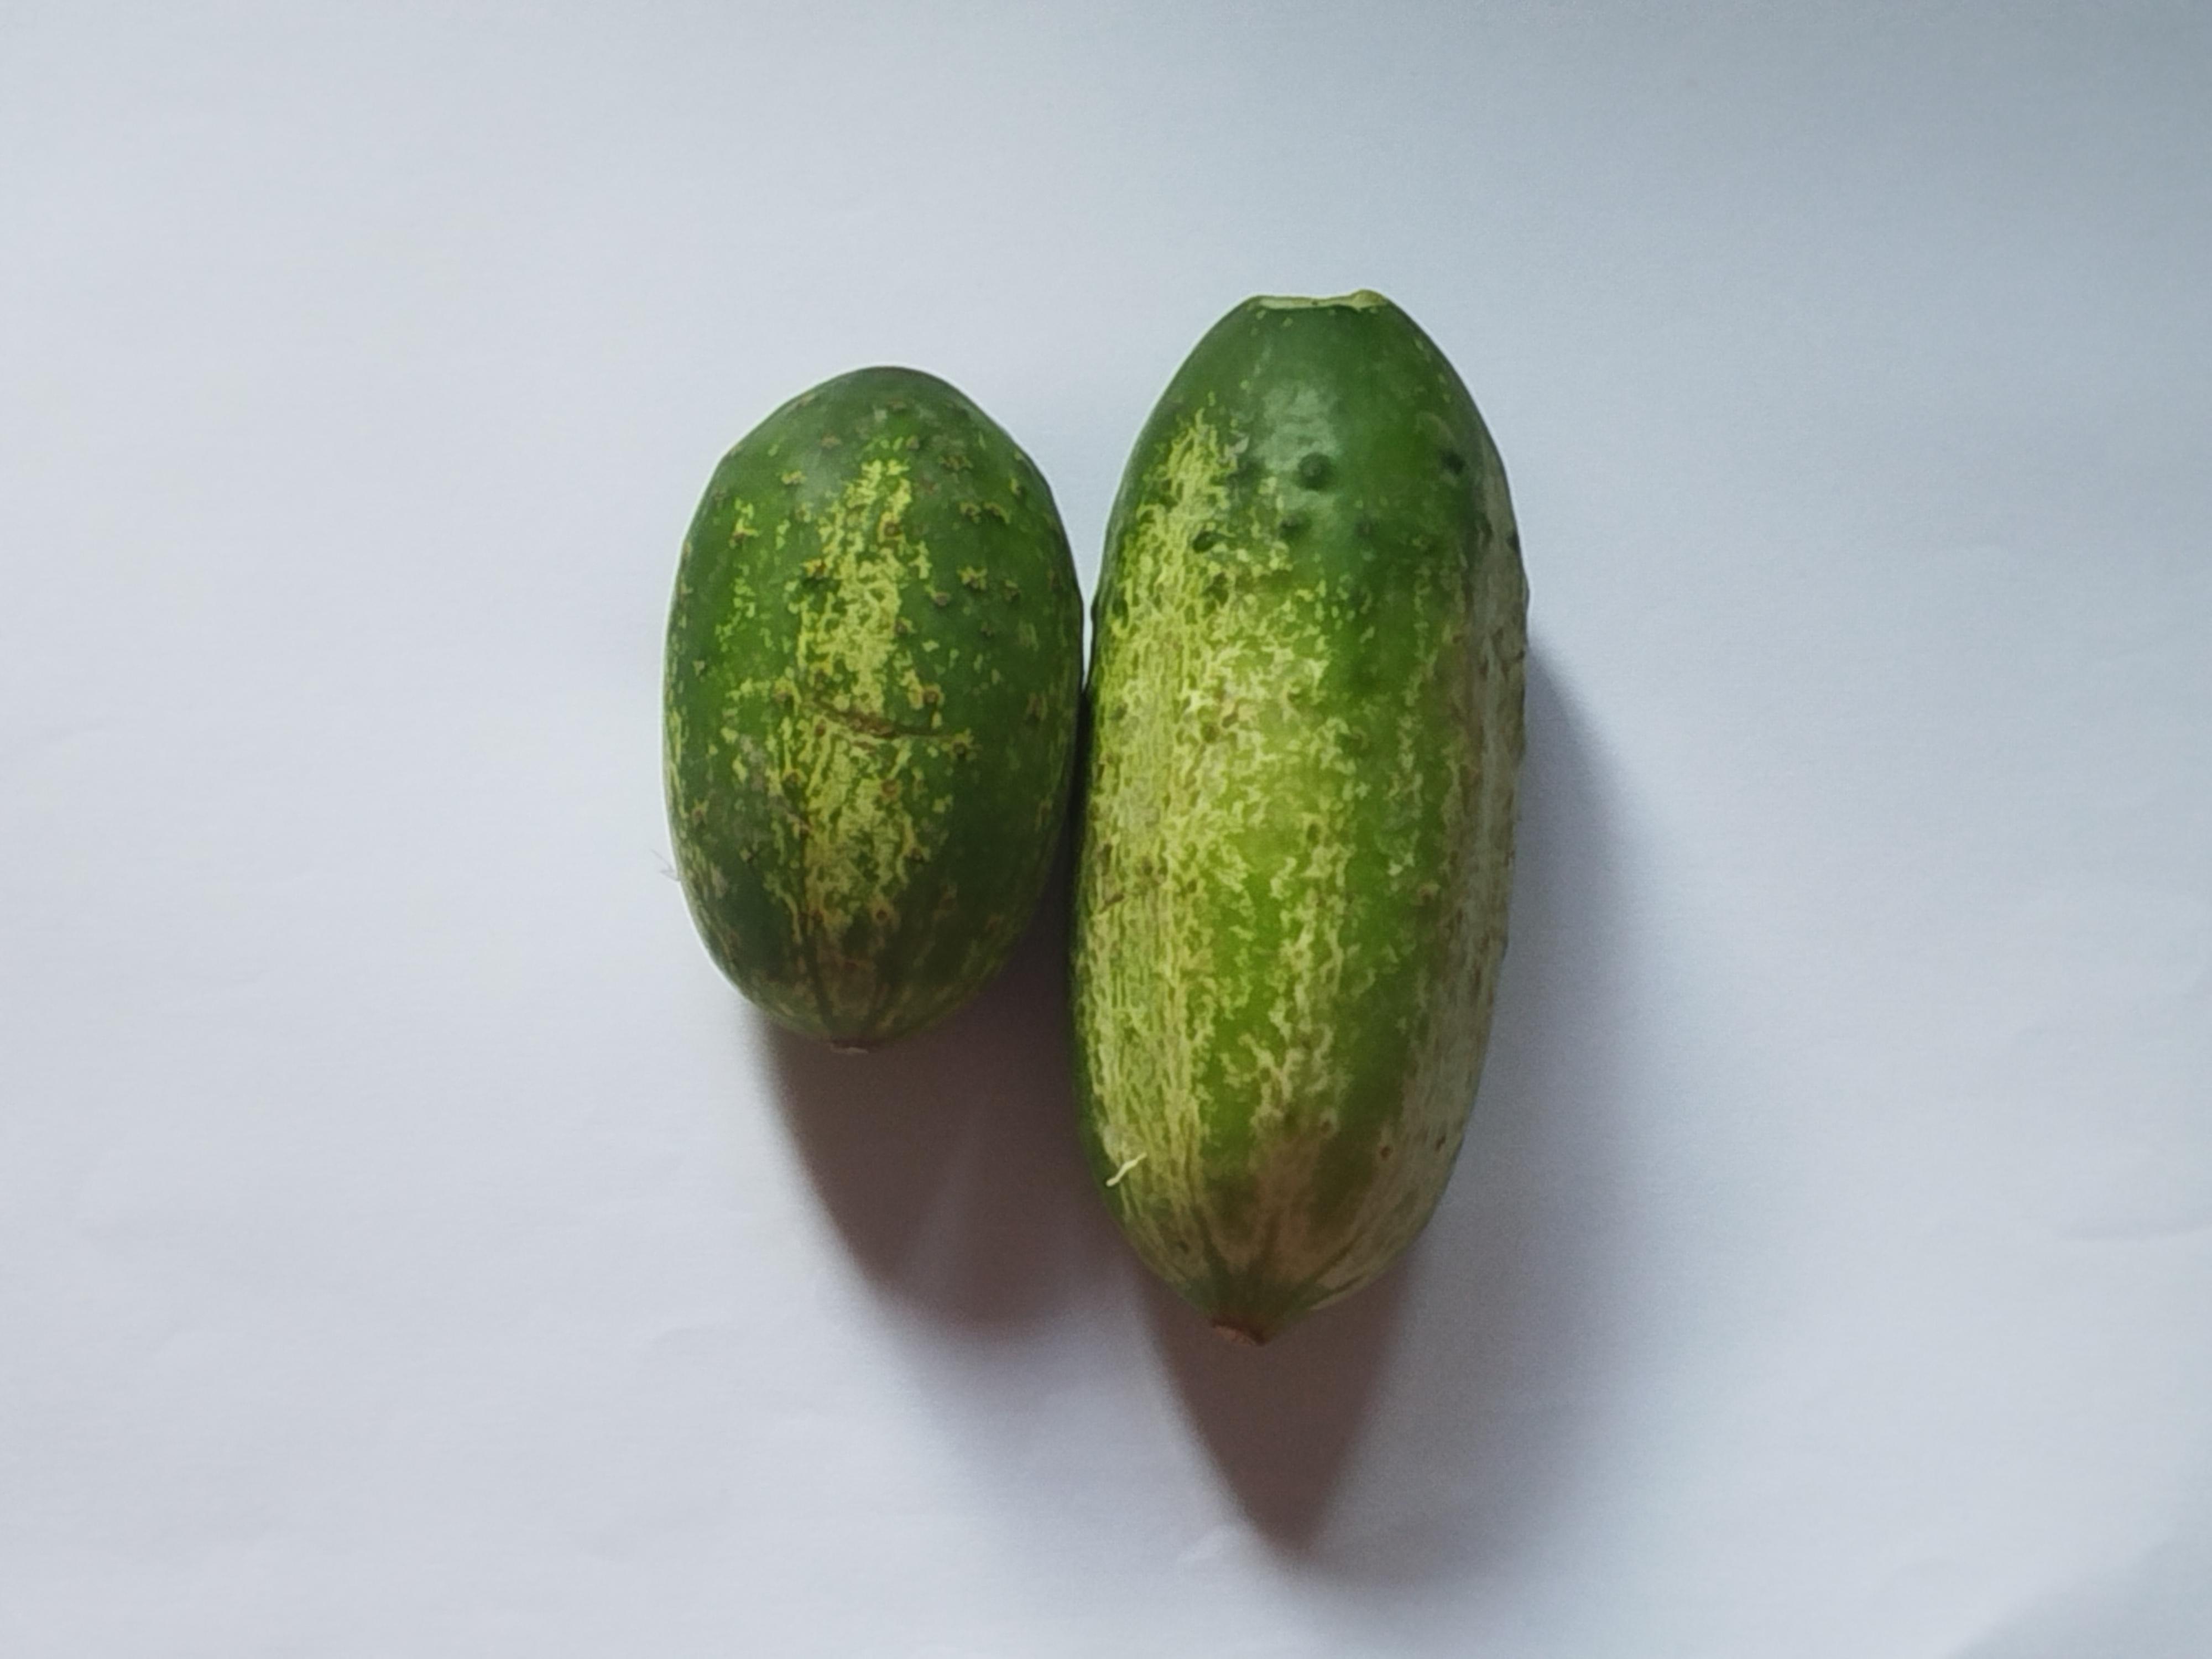
Label: Cucumber